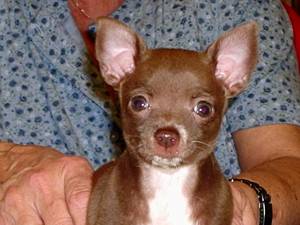
Animal: dog
Breed: chihuahua